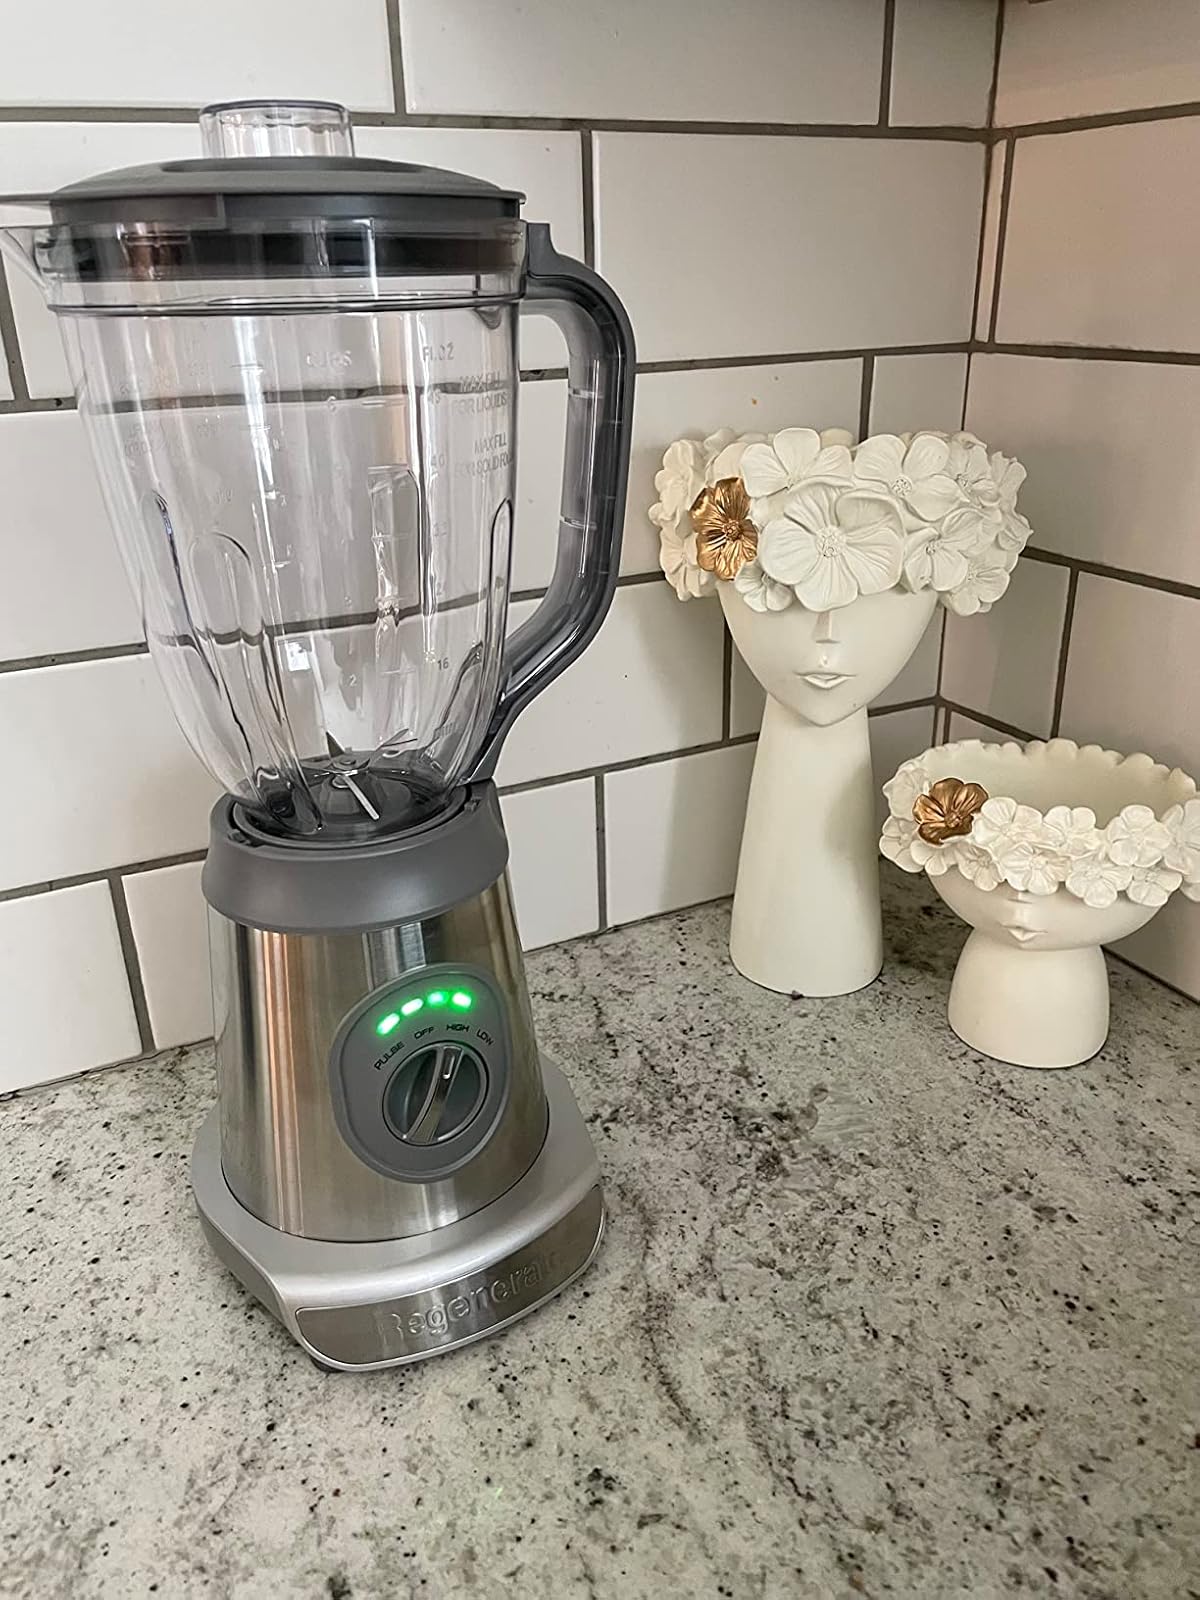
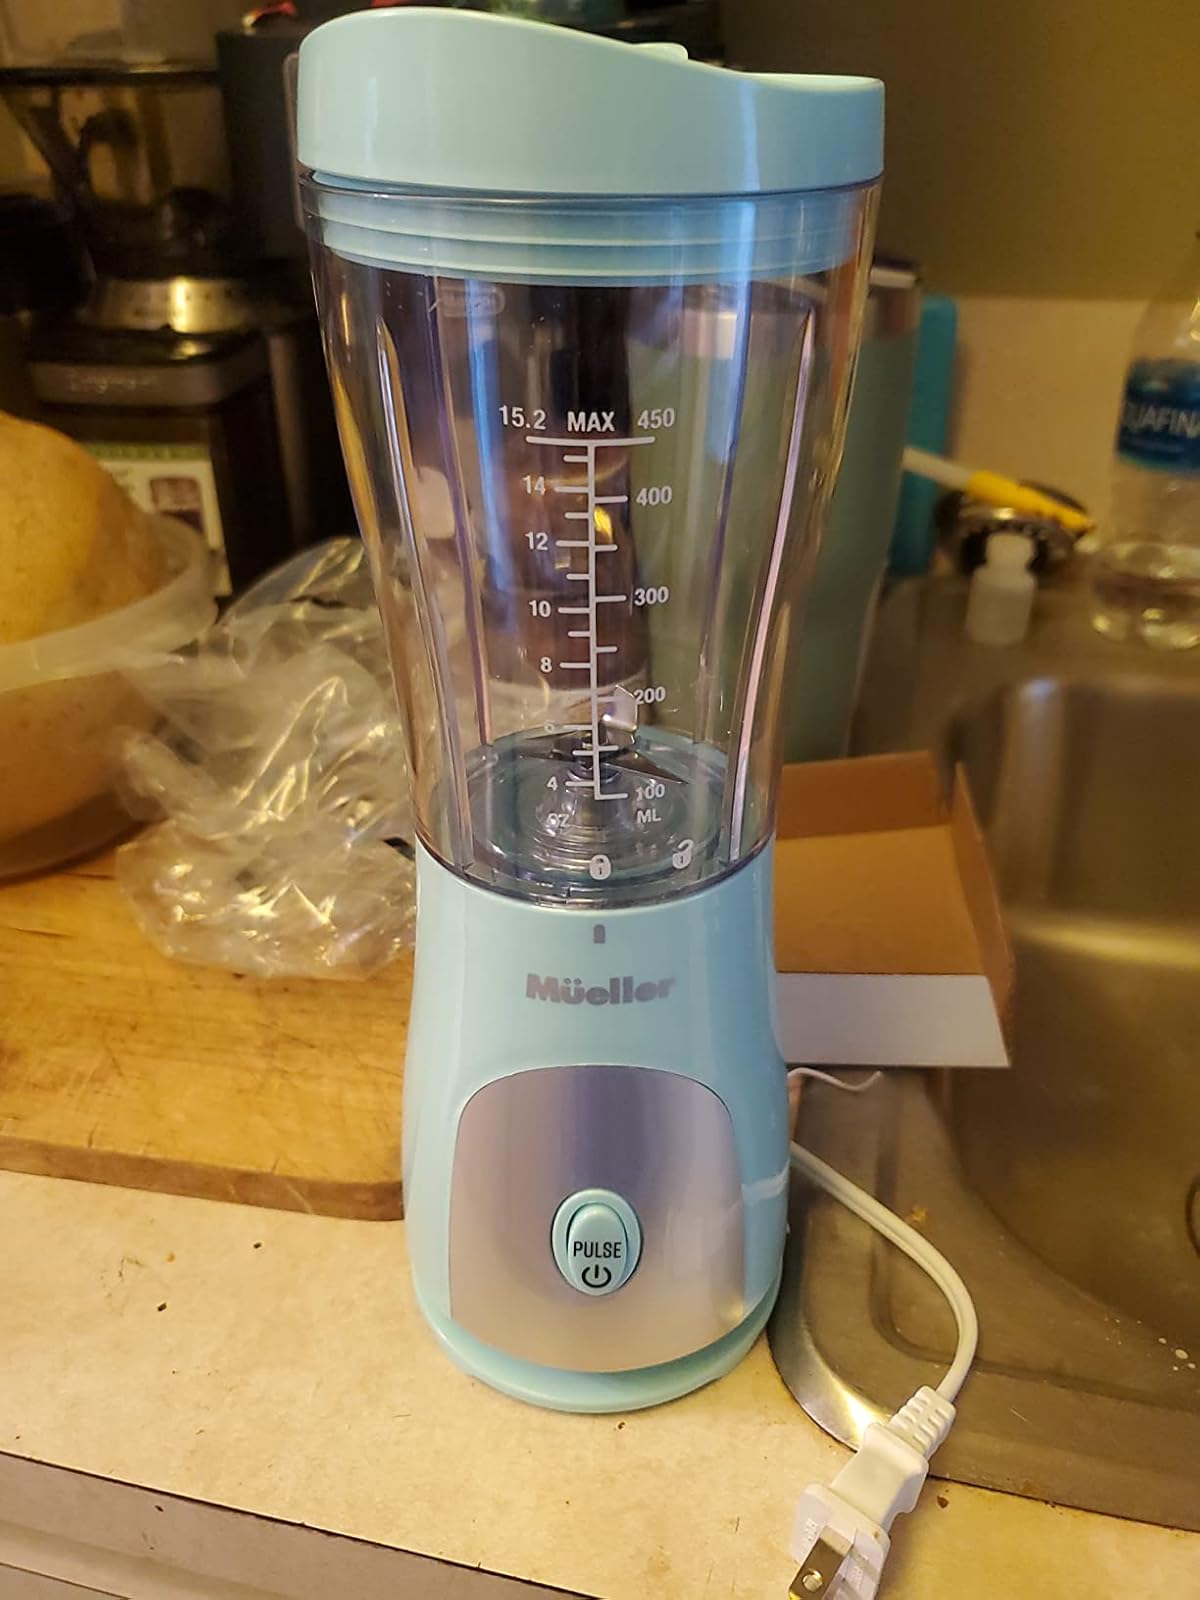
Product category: items_blender
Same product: no